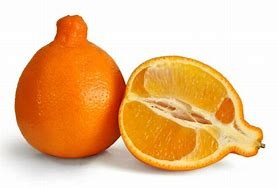
Label: mandarine